List of albums which have spent the most weeks on the UK Albums Chart

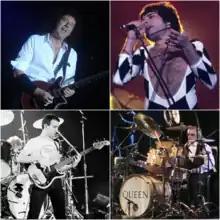
Queen were the first British group to have an album chart for more than 1000 weeks with their album "Greatest Hits".

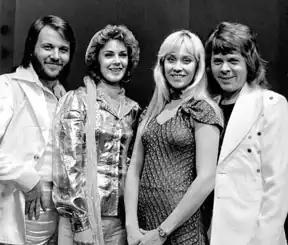
ABBA were the first act to have a singular album chart for more than 1000 weeks with their album "ABBA Gold".

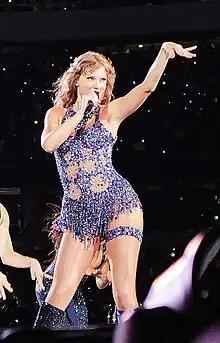
Taylor Swift became the first artist to have five studio albums chart for over 150 weeks, with "1989" (376 weeks), "Lover" (293 weeks), "Folklore" (262 weeks), "Reputation" (228 weeks) and "Evermore" (193 weeks).

The following is a list of all albums that have spent at least 150 weeks on the UK Albums Chart as published by the Official Charts Company (OCC). The chart comprises a top 100 from August 1981 to 1988 and since 1994, a top 75 before this (and from 1988 to 1994) from 1978 and various lengths before this from July 1956. Re-releases – such as remasters, re-issues, deluxe versions or anniversary editions – are treated together unless the re-released version differs significantly from the original (for example, it has been re-recorded or remixed). This list does not include compilation albums by various artists, which have been excluded from the UK Albums Chart since 1989. Soundtracks are still included if they are an original cast performance or if all tracks are performed by the same artist.